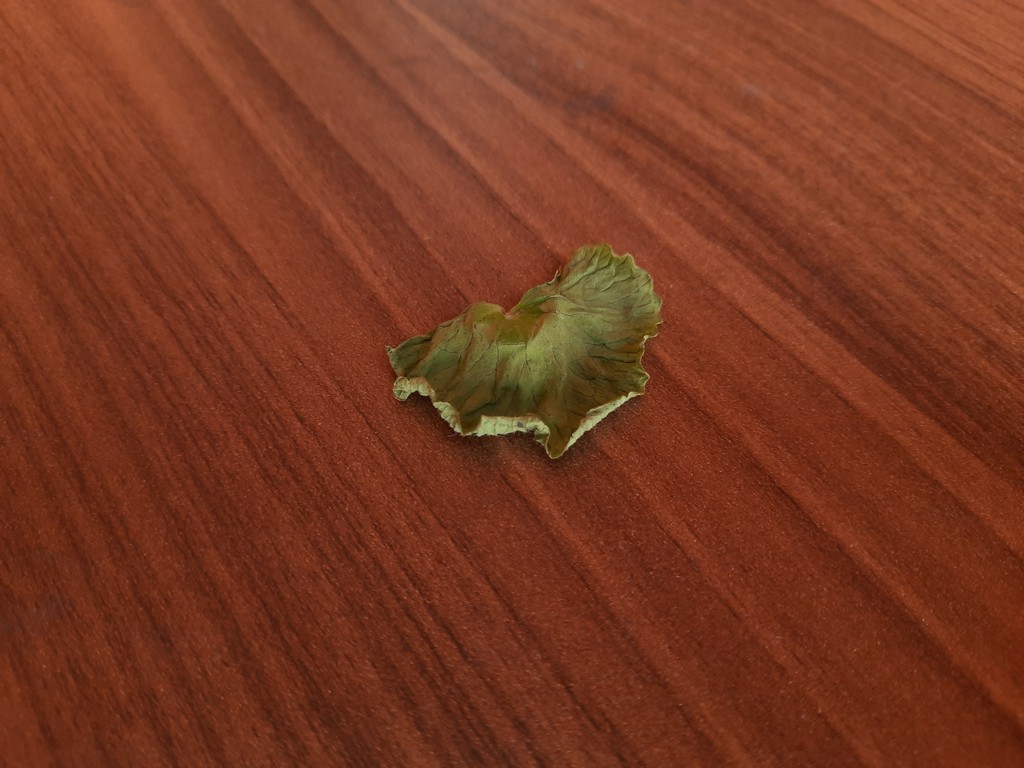
Label: Dried